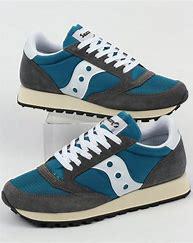
Brand: Saucony
Model: 100